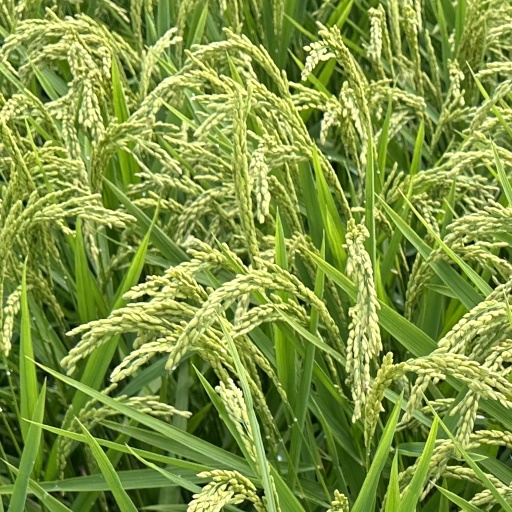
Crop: rice